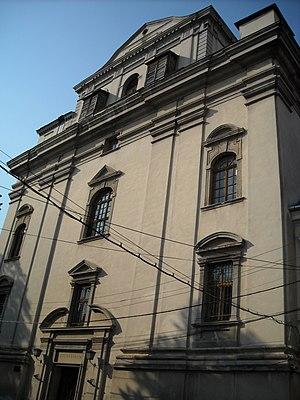
Alba Iulia est une ville de Roumanie située en Transylvanie, dans le județ d'Alba dont elle est le chef-lieu. Elle était la capitale historique, politique et religieuse de la Principauté de Transylvanie.